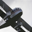
Label: airplane